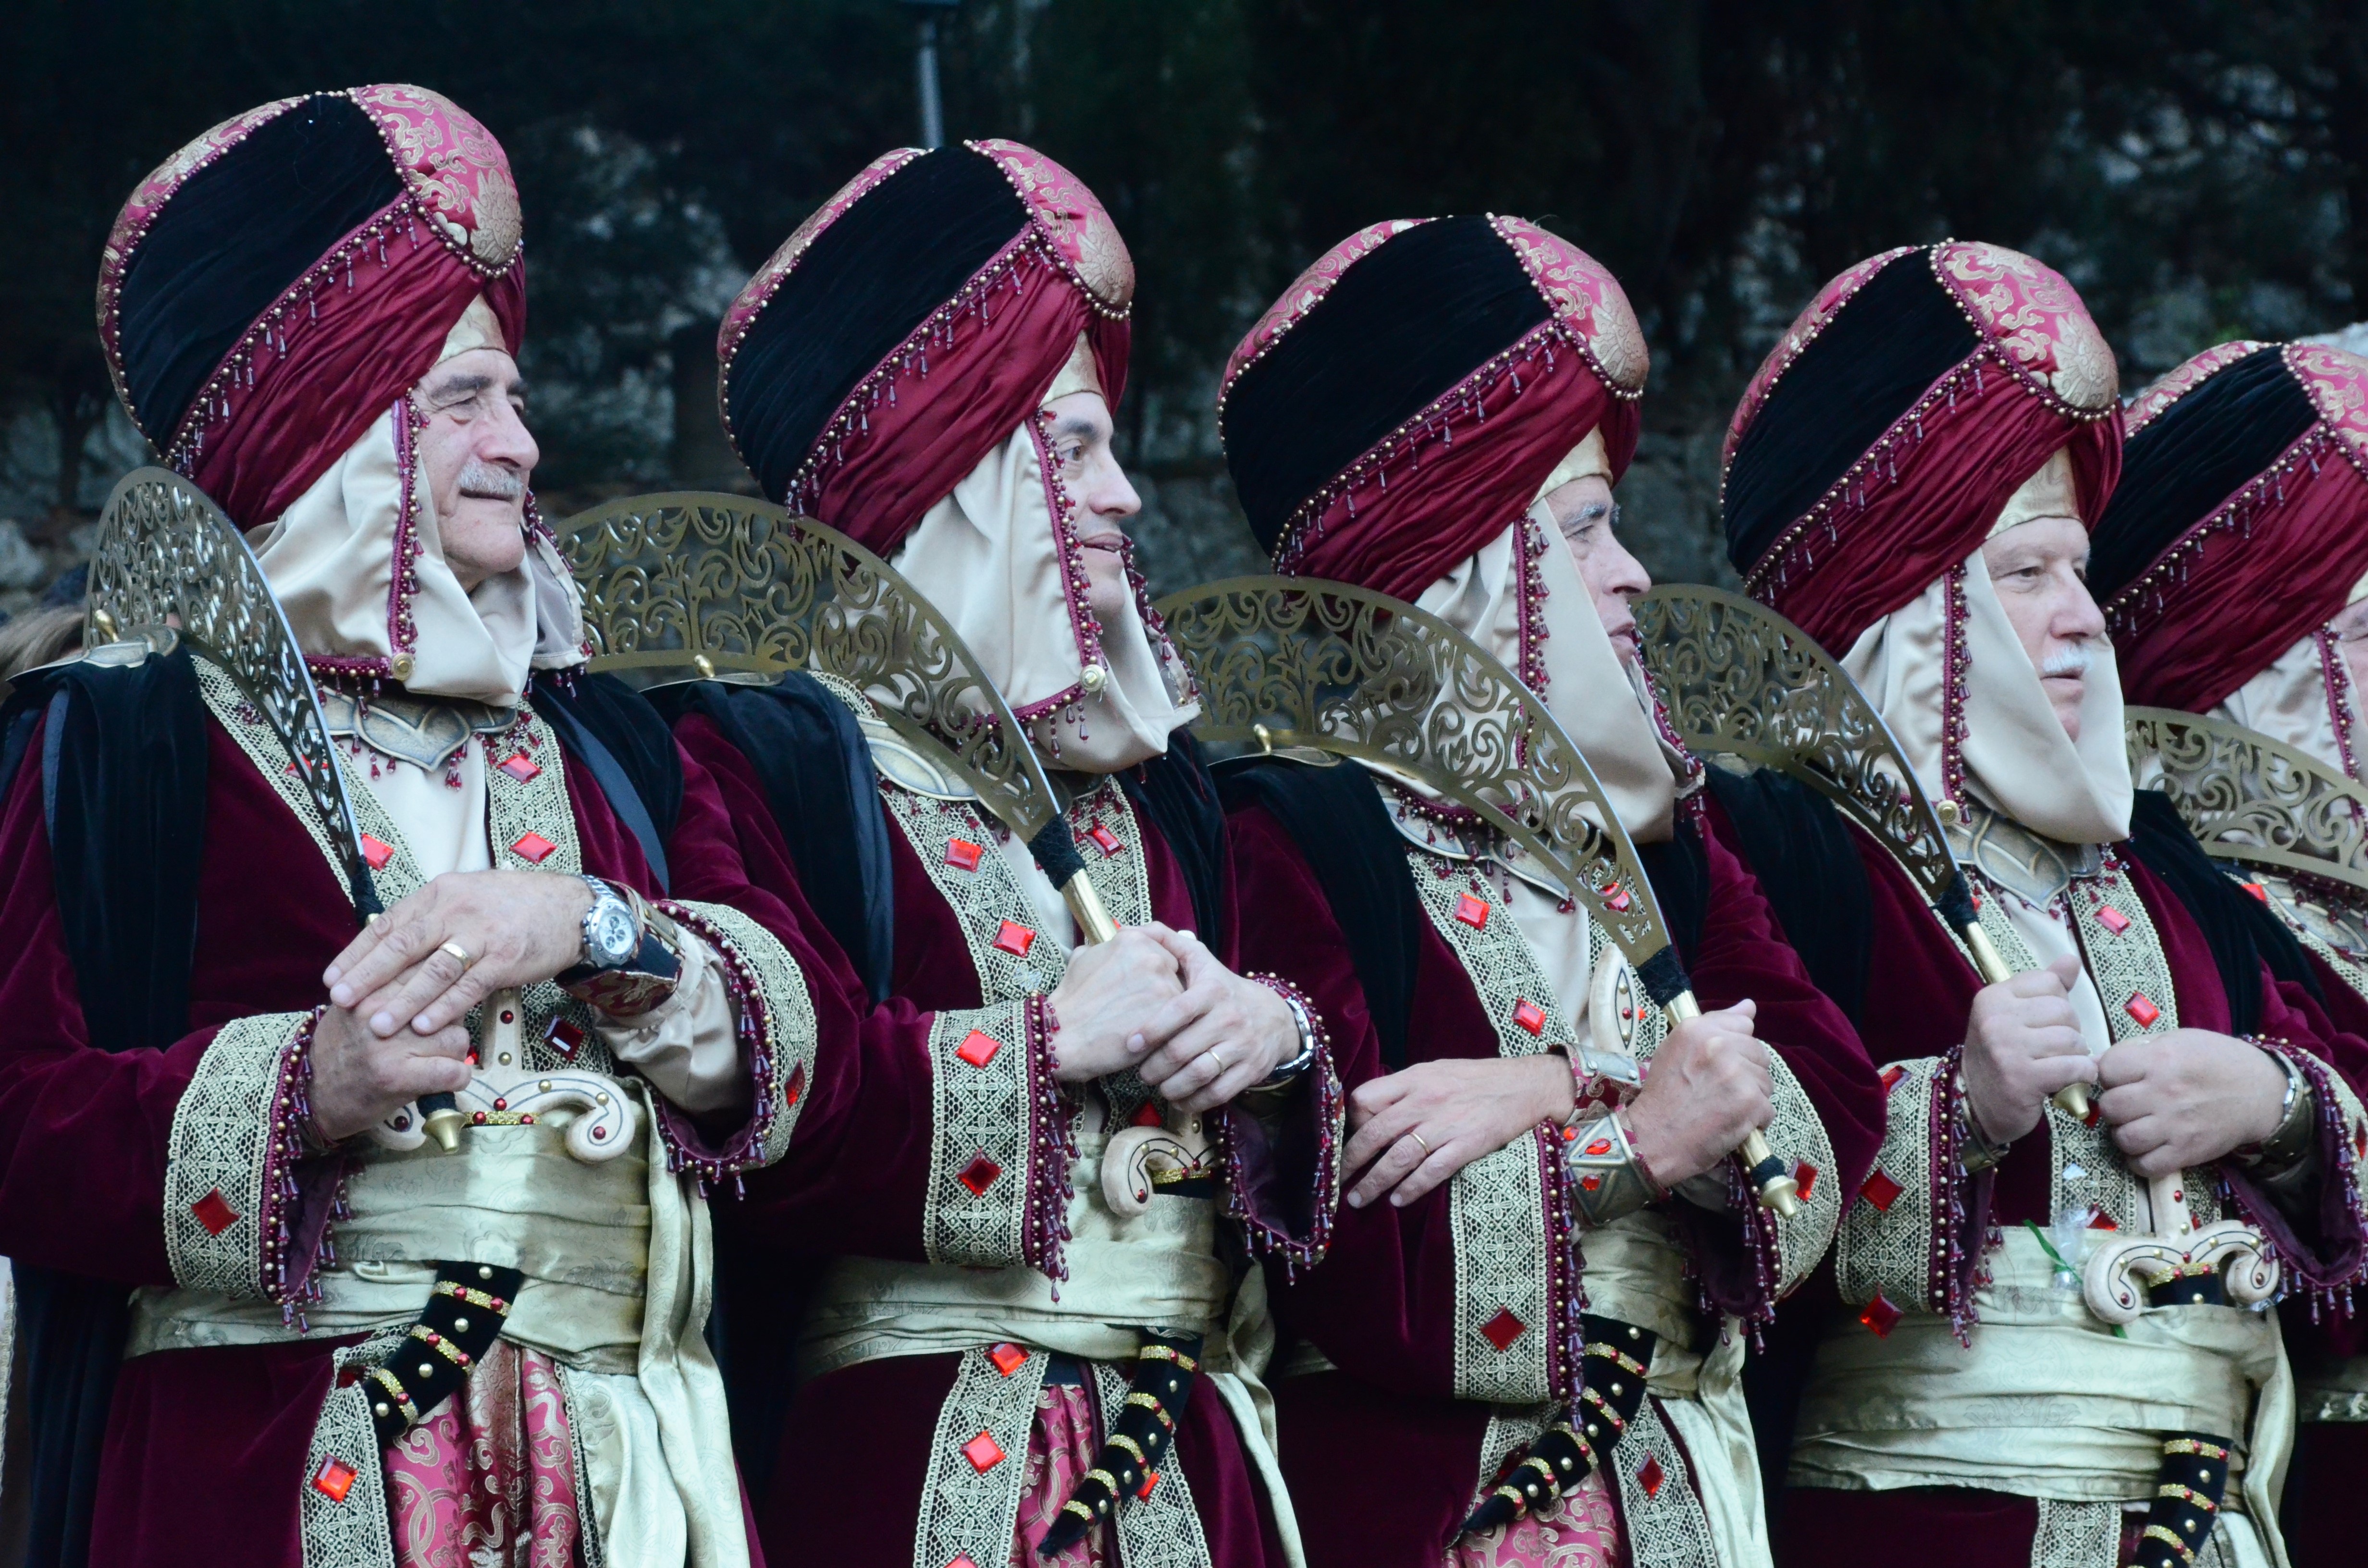
people, carnival, color, moors, festival, spain, party, tradition, costume, christians, moros y christianos, font pastilles